Alexandre Delcommune

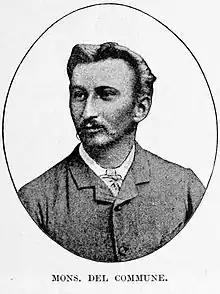
Portrait from HM Stanley's book "The Congo and the founding of its free state; a story of work and exploration (1885)"

Alexandre Delcommune (6 October 1855 – 7 August 1922) was a Belgian officer of the armed "Force Publique" of the Congo Free State who undertook extensive explorations of the country during the early colonial period of the Congo Free State. He explored many of the navigable waterways of the Congo Basin, and led a major expedition to Katanga between 1890 and 1893.